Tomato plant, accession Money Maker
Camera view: horizontal (90 deg, fisheye); turntable rotation: 30 degrees
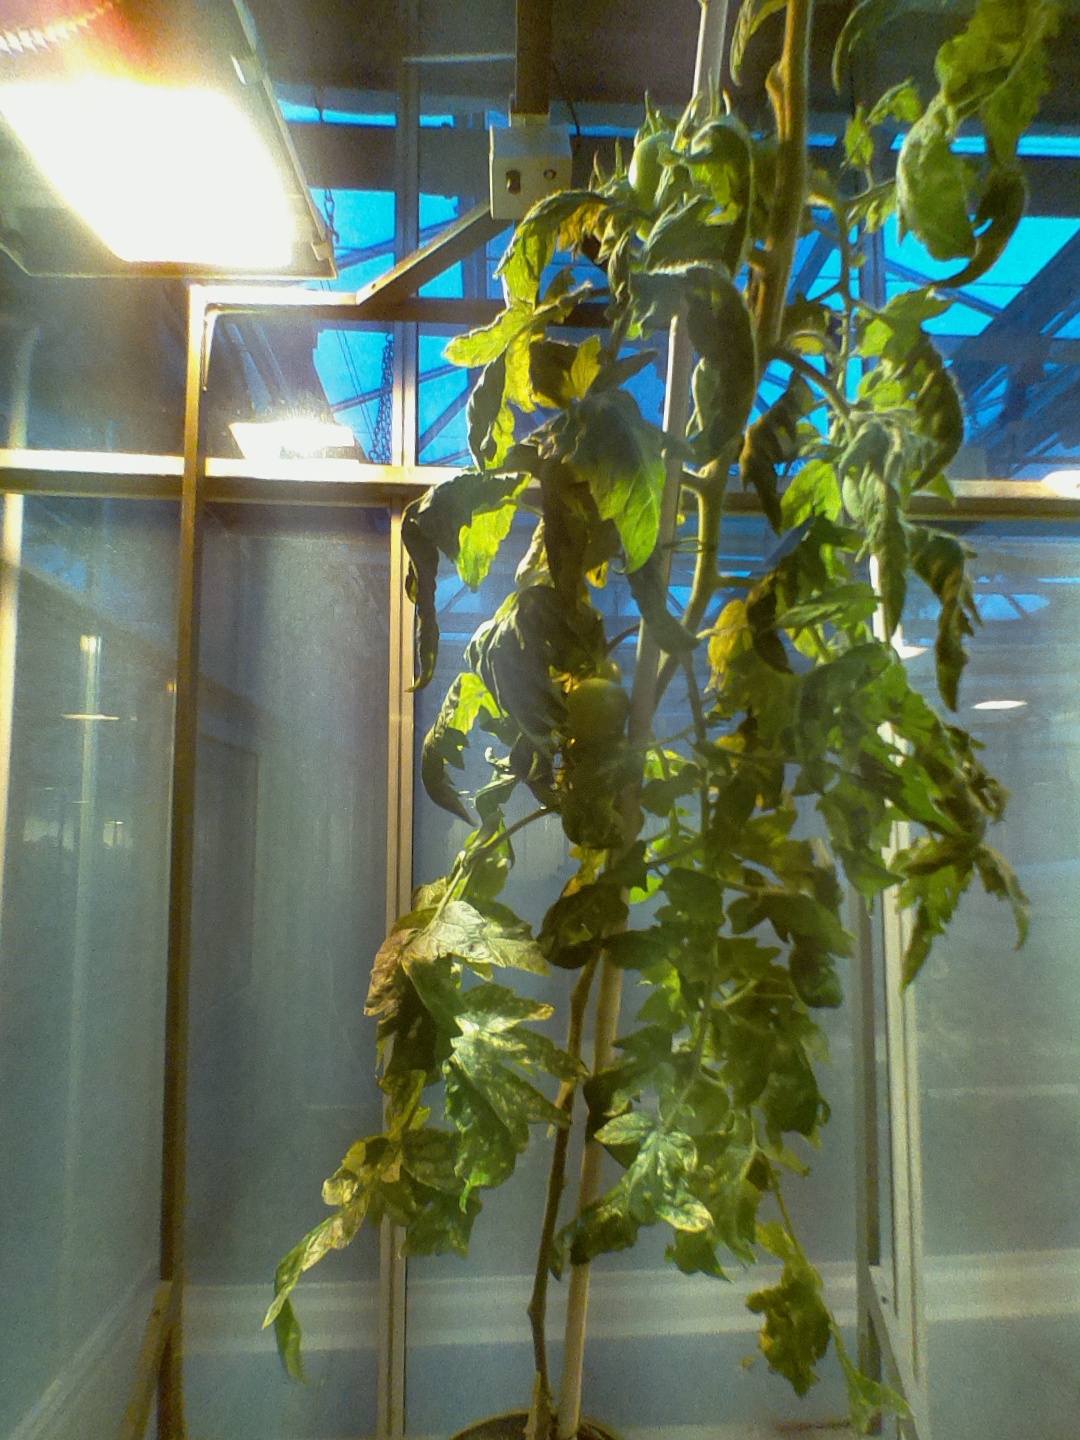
BBCH growth stage 76: 60%-70% of final fruit size